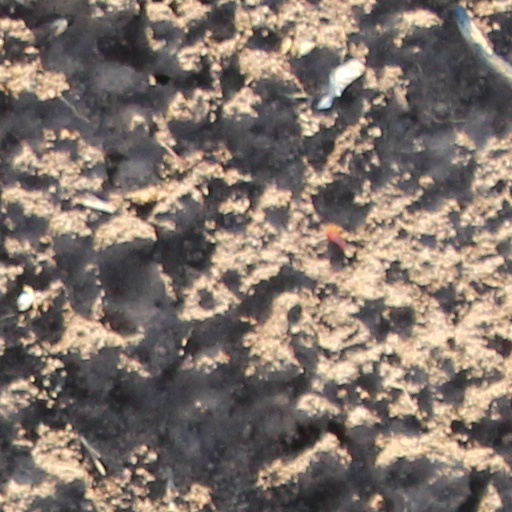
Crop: wheat